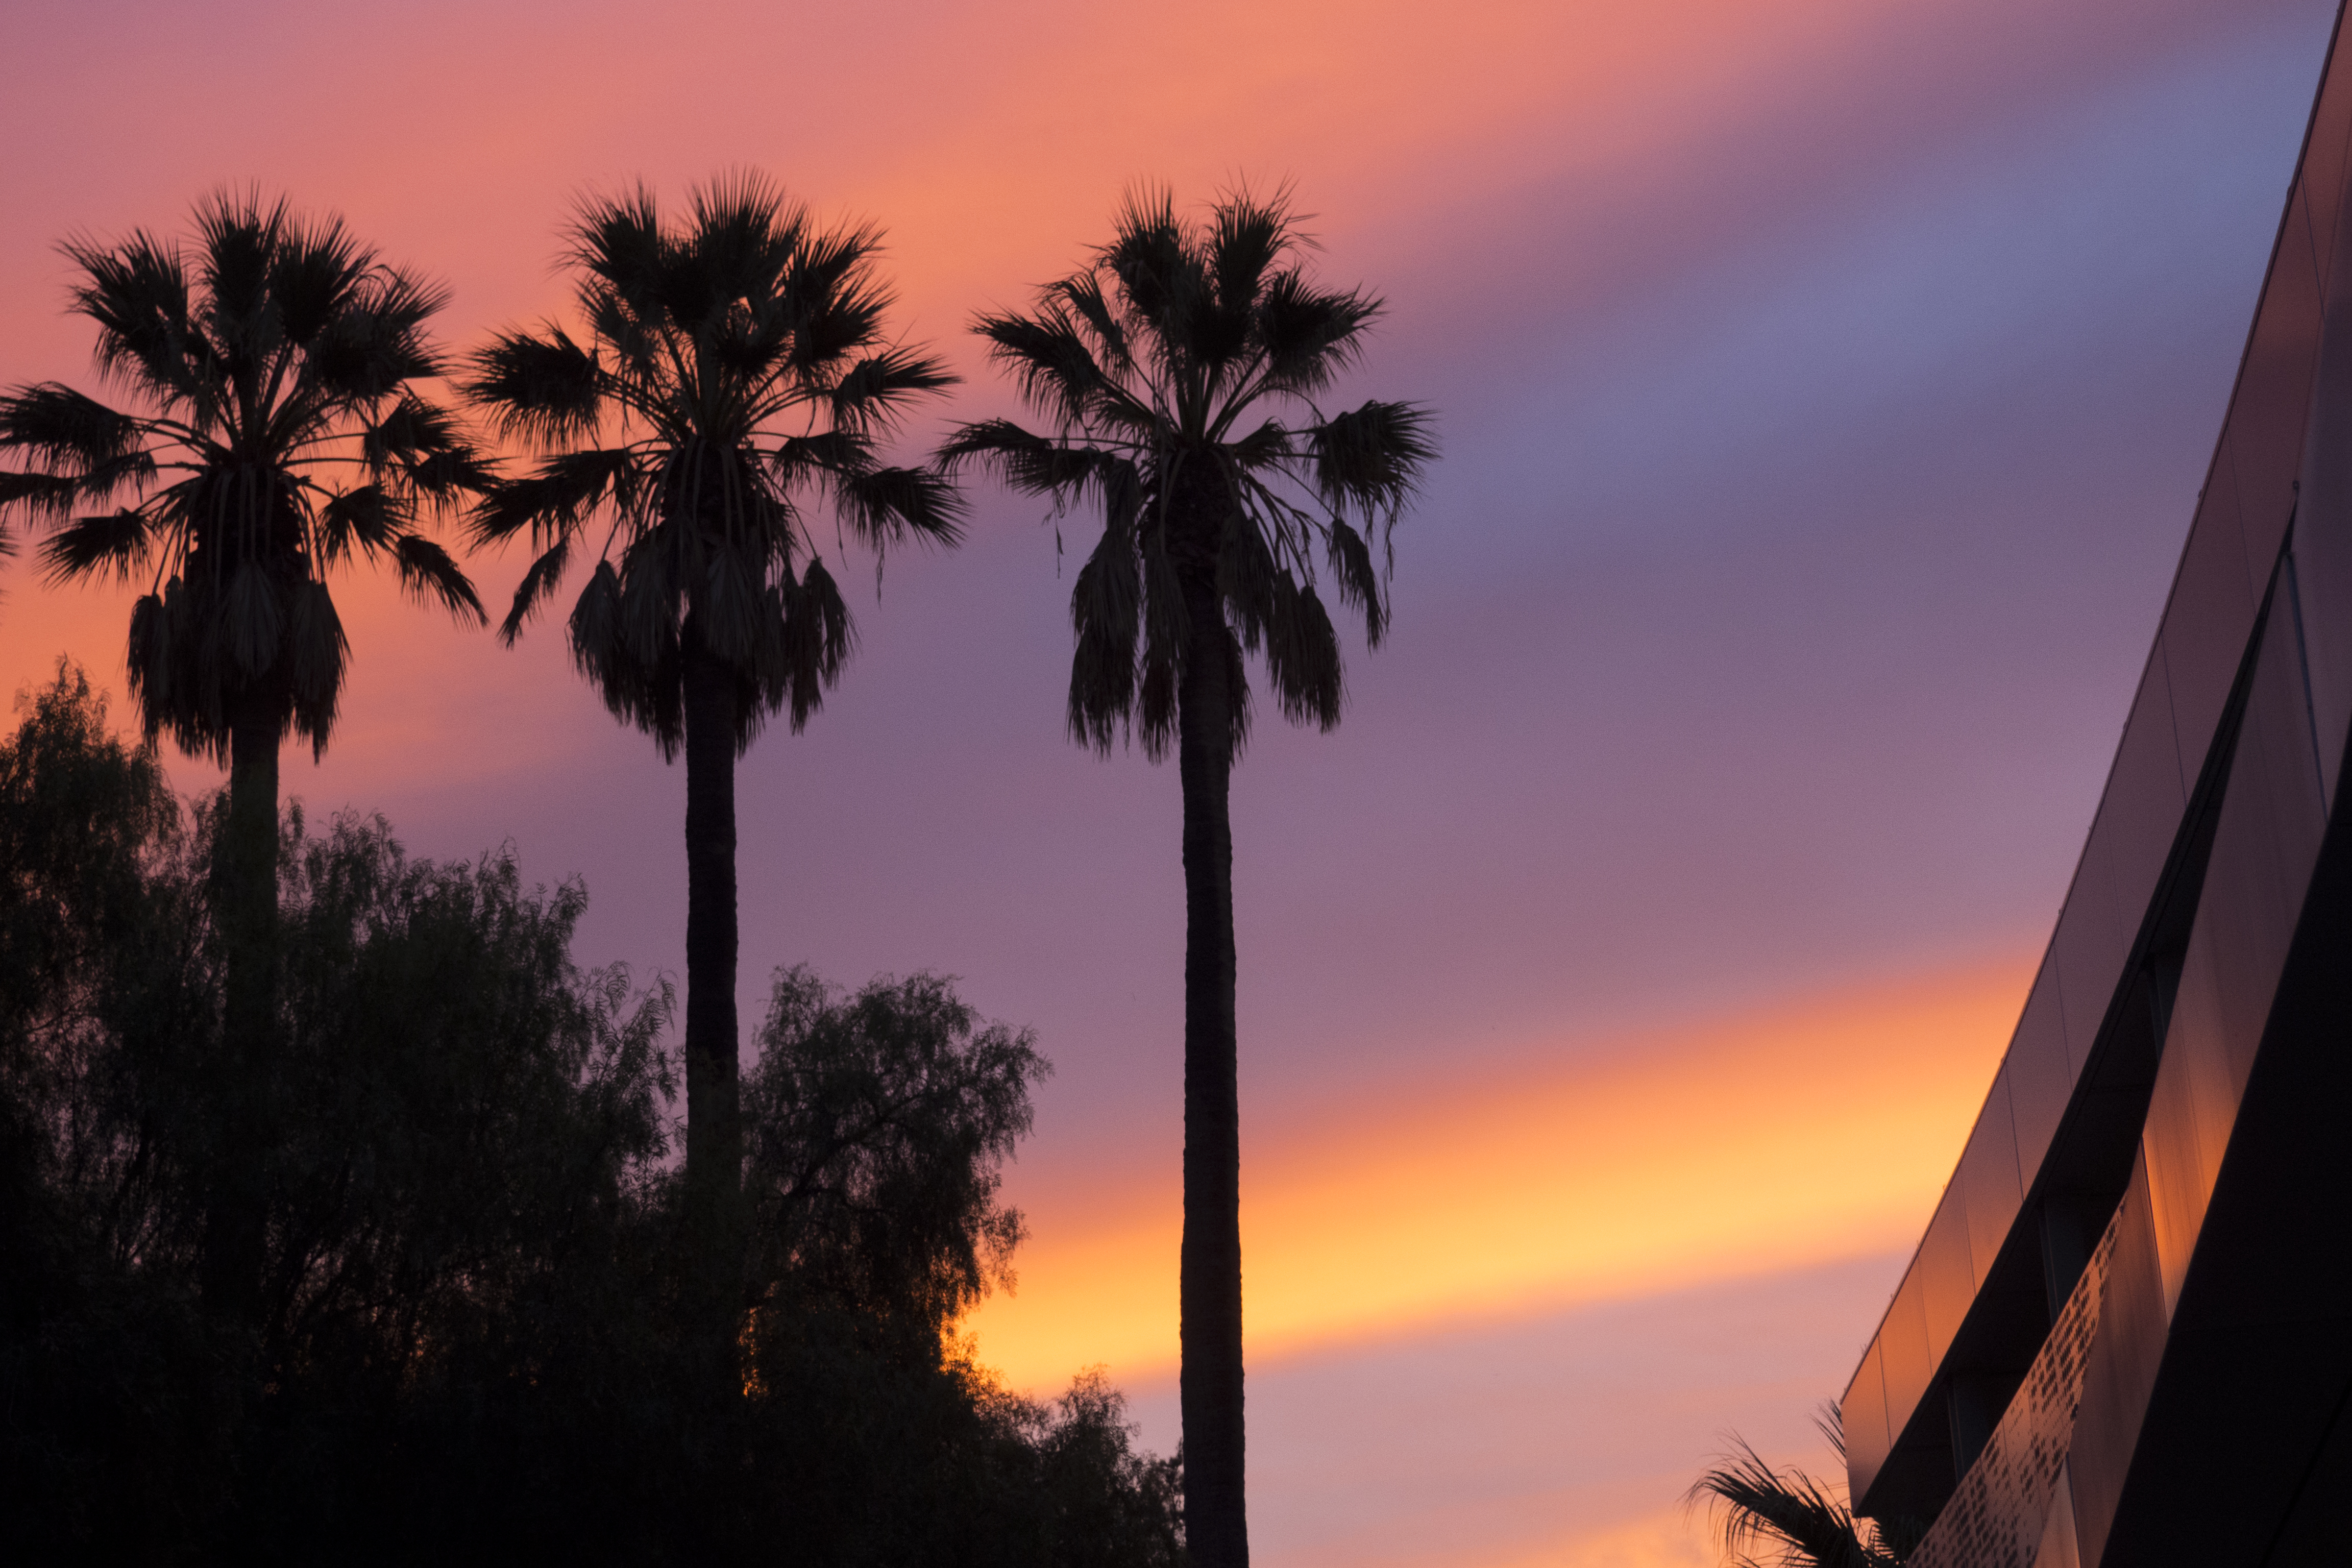
tree, nature, horizon, silhouette, cloud, plant, sky, sun, sunrise, sunset, sunlight, morning, building, dawn, atmosphere, dusk, idyllic, evening, palm, tropical, color, clouds, palm trees, afterglow, low angle shot, woody plant, arecales, palm family